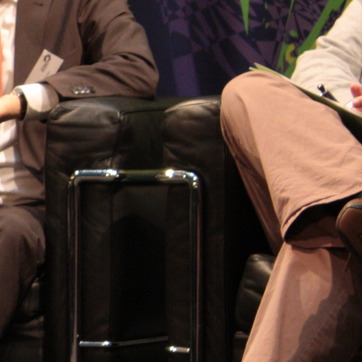
Material: metal